Dunes (hotel and casino)

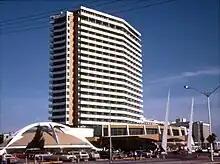
The Dunes in 1978

In 1972, a new group emerged as a prospective buyer for the resort, still under the ownership of Continental Connector. The group included San Diego developer Irvin Kahn and partner Morris Shenker, a St. Louis attorney who was representing Wyman and other resort officials in their case. The Nevada Gaming Control Board launched a routine investigation into Shenker and Kahn's financing, but halted its probe in 1973, following Kahn's death. In 1974, Shenker owned 37 percent of the Dunes through stock holdings in Continental Connector, and he sought to buy out the remainder, prompting the control board to reopen and expand its investigation into his financial background. It was one of the most extensive investigations in Nevada gaming history, as state officials had concerns about Mafia figures with whom Shenker was associated. Shenker later denied allegations that his ownership in the resort was a front for Nick Civella, whom Shenker had represented previously as attorney. Civella had a comped visit at the resort in 1974, but Shenker noted that he had not yet taken control of the Dunes at that time, and said he would not have allowed Civella to stay there if he had been in charge.